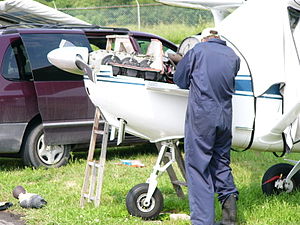
Continental O-300 / Udvikling
Continental O-300 i en Cessna 172
Continental O-300 og C145 er en familie af luftkølede 6-cylindrede boksermotorer til fly, fremstillet af Teledyne Continental Motors.